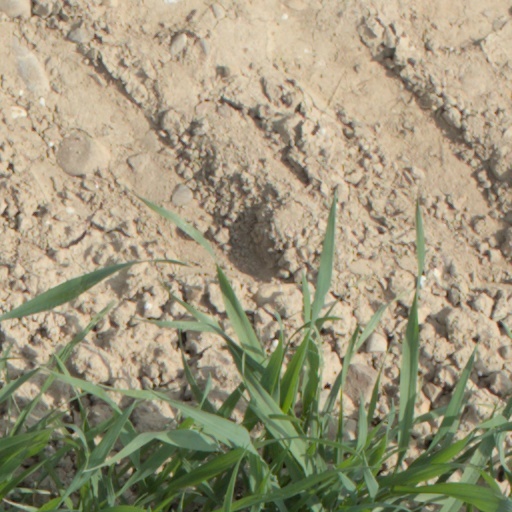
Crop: wheat